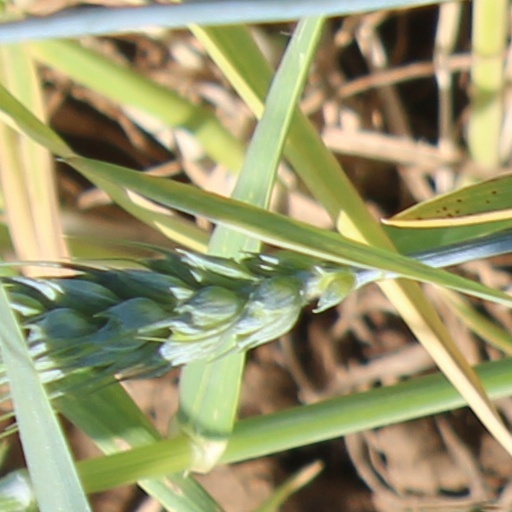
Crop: wheat